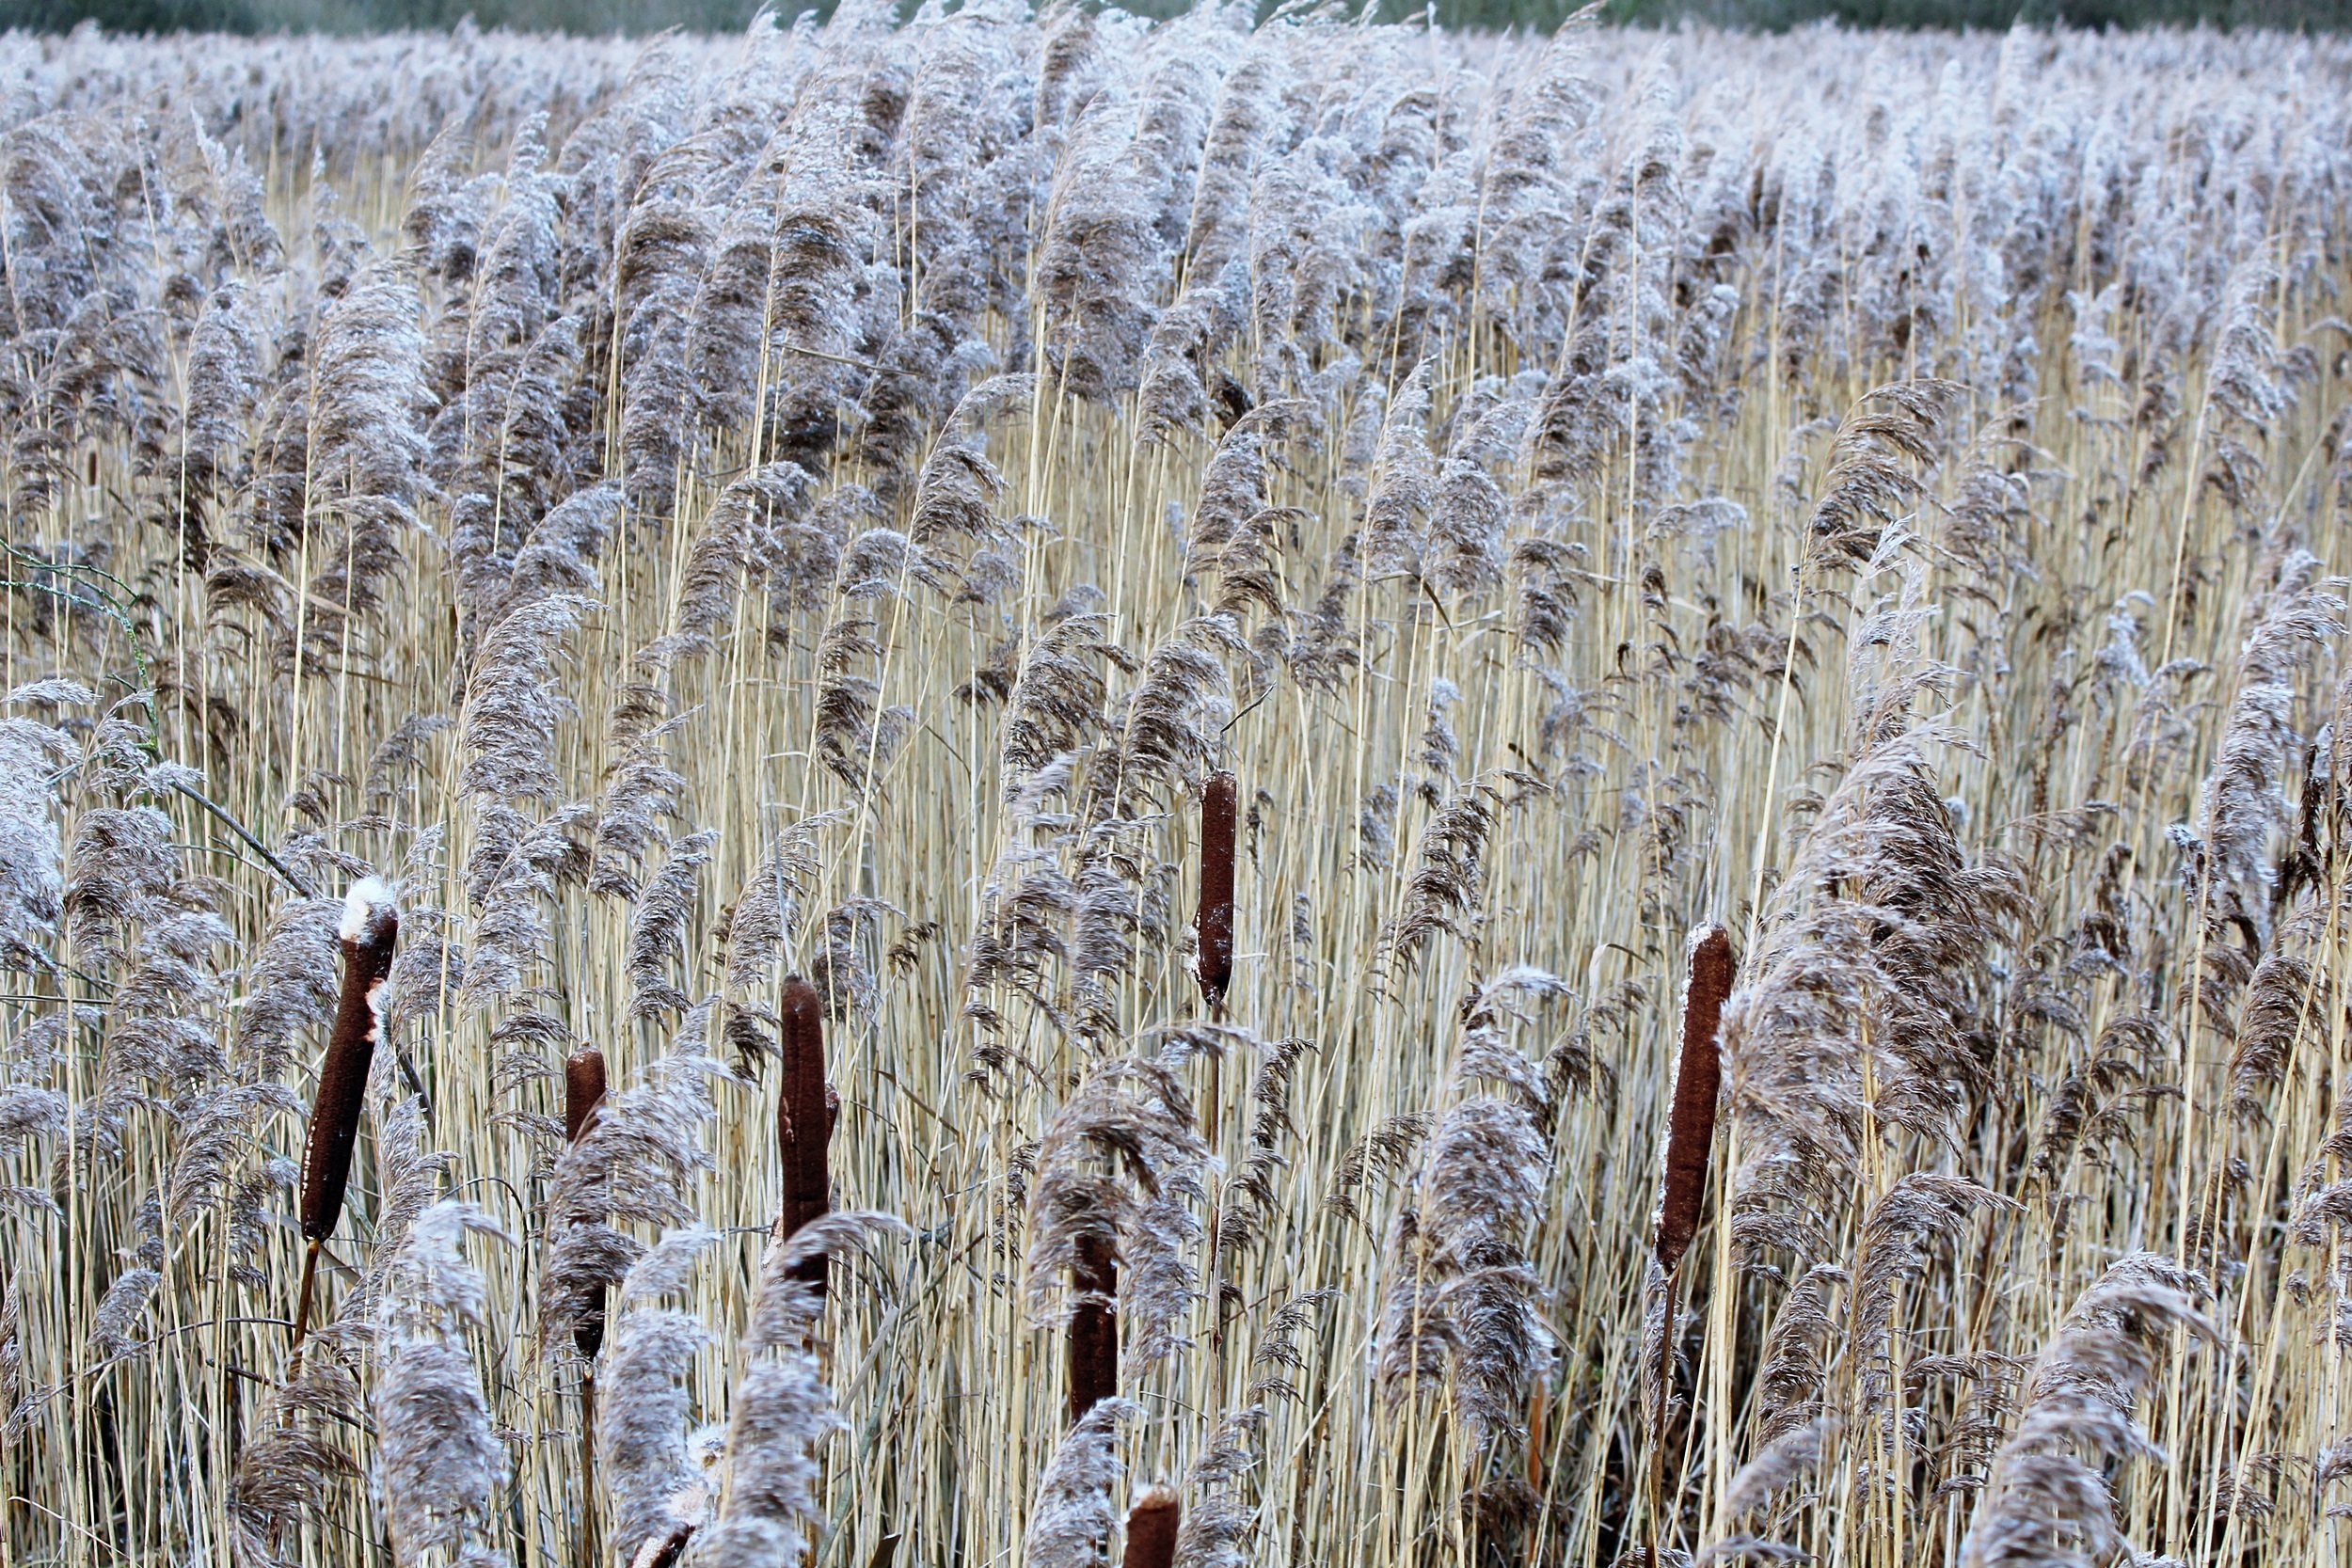
nature, grass, winter, plant, field, flower, frost, formation, reed, ice, crop, brown, bank, flowering plant, grass family, land plant, phragmites